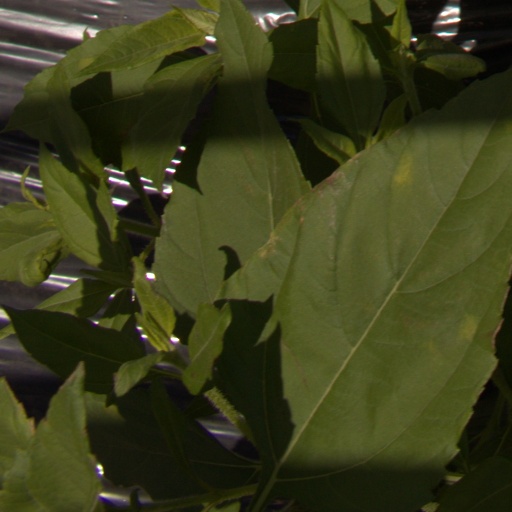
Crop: Jerusalem artichoke